Falling (accident)

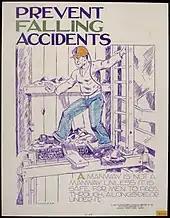
Workplace safety campaigns attempt to reduce injuries from falling.

Long-term exercise appears to decrease the rate of falls in older people. Rates of falls in hospital can be reduced with a number of interventions together by 0.72 from baseline in the elderly. In nursing homes, fall prevention programs that involve a number of interventions prevent recurrent falls. Falls can also be prevented by installing flooring with appropriate amounts of slip resistance for the intended use of the flooring. For instance, a pool deck and an outdoor ramp would need a floor with more wet slip resistance than a floor in a section of a store selling only canned food items. Reliable floor slip resistance testing methods can be very useful in preventing slips and falls in areas expected to get wet or otherwise contaminated in use.